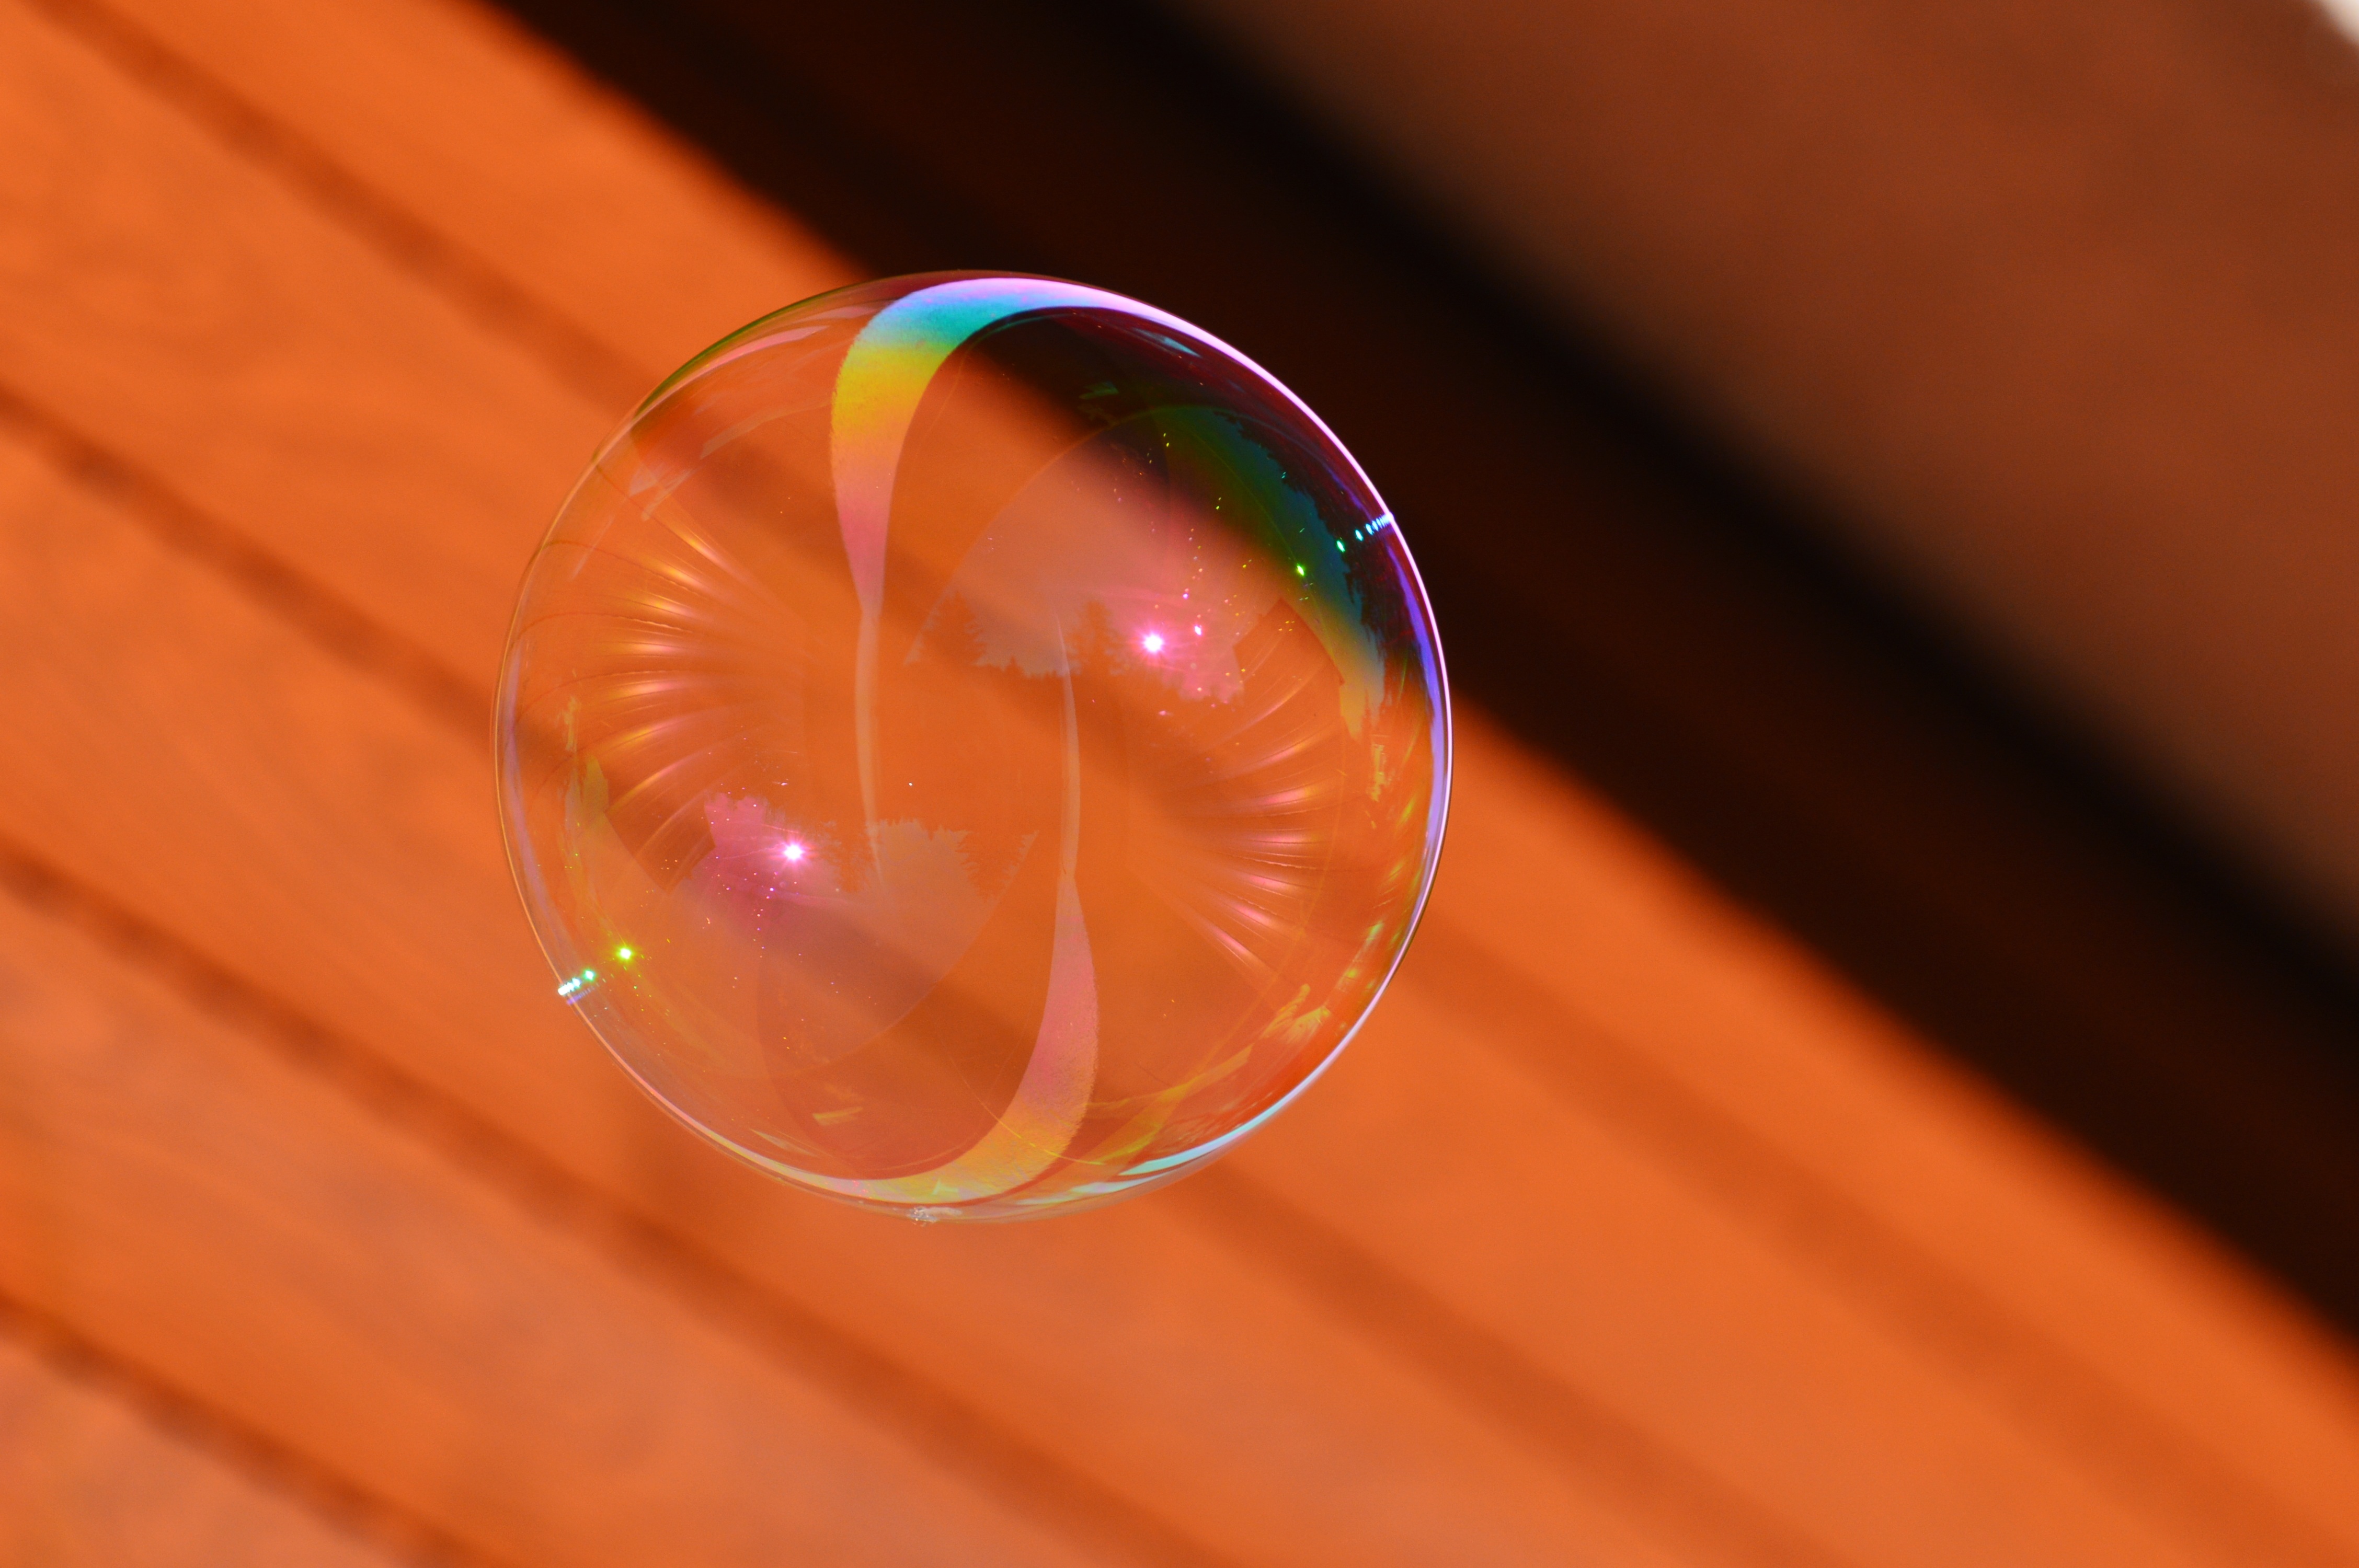
hand, glass, orange, red, color, float, colorful, yellow, lighting, circle, close up, jewellery, glasses, balls, soap bubble, shape, mirroring, macro photography, make soap bubbles, soapy water, fashion accessory, vision care